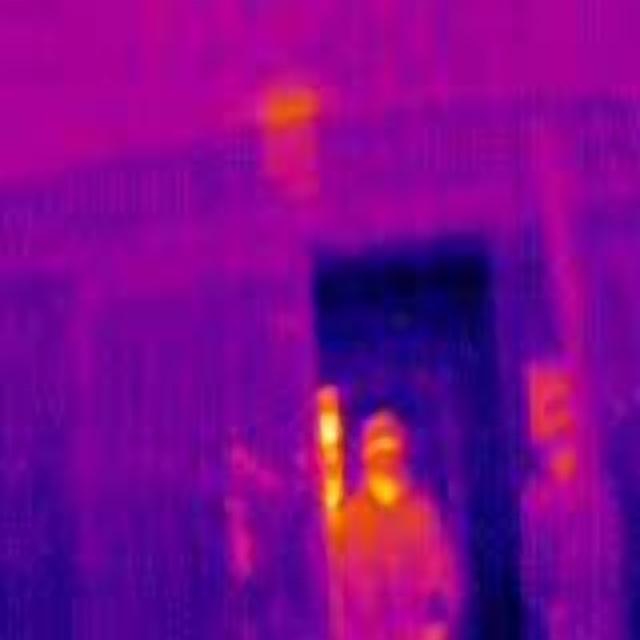
Detected objects:
label: person